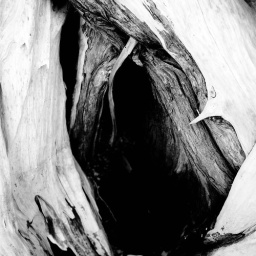
tree by the river 1